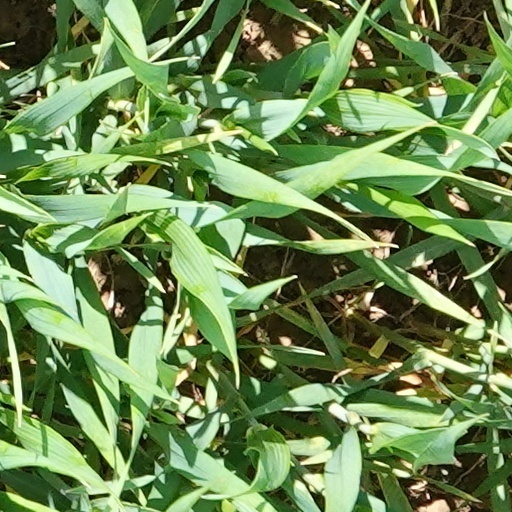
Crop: wheat